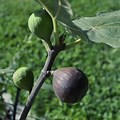
Label: fig